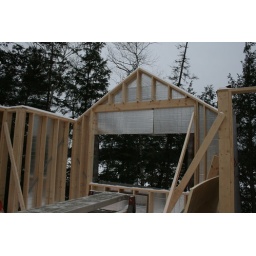
window in master bedroom